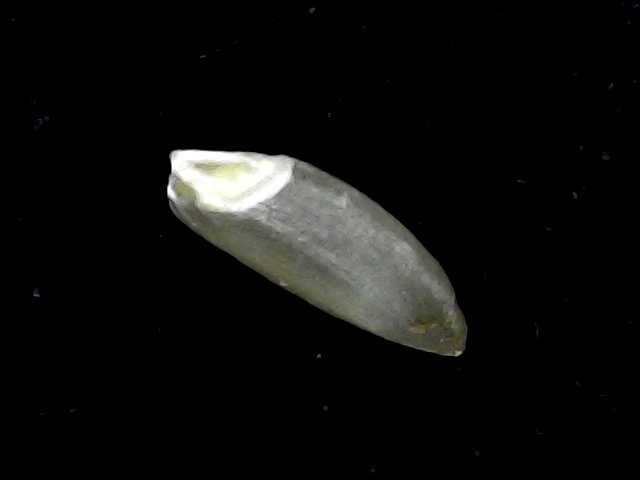
Rice variety: BD39